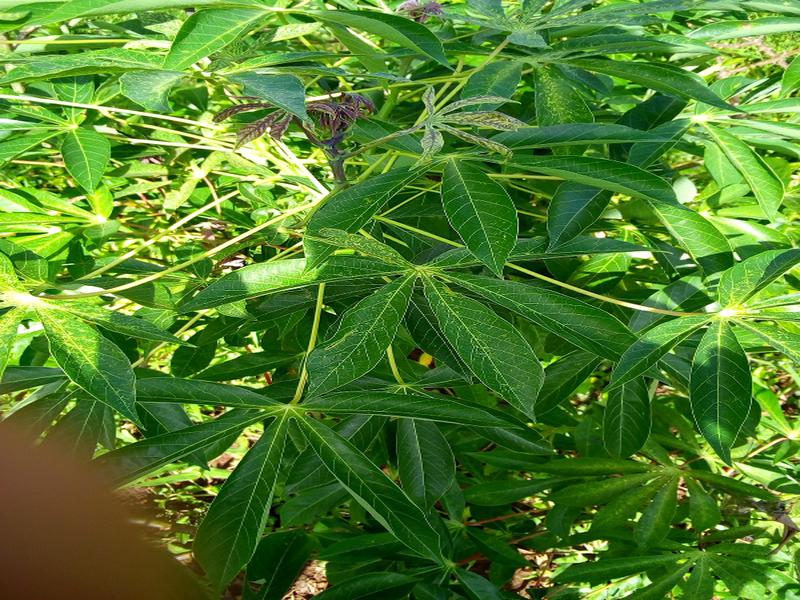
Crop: cassava
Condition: green_mottle